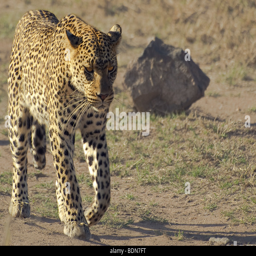
a leopard walking with a stone in the background